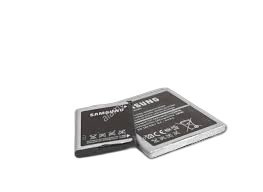
Waste category: battery